Drag queen

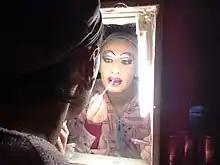
A drag queen preparing stage makeup

The Cooper Donuts Riot was a May 1959 incident in Los Angeles in which drag queens, lesbians, transgender women, and gay men rioted; it was one of the first LGBT protests in the United States.